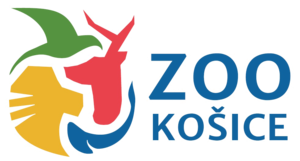
Le Zoo de Košice est considéré comme le plus grand zoo d'Europe centrale par sa superficie de 288 ha. Il est situe à 7 km du centre-ville de Košice dans le quartier de Kavečany